Grand Prix Challenge

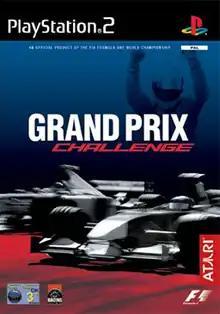

Grand Prix Challenge is a Formula One racing video game developed by Australian developer Infogrames Melbourne House and published by Infogrames for PlayStation 2. It was released in Europe on 22 November 2002, and was officially licensed by Formula One Administration. It was later released on 28 February 2003 in New Zealand and Australia, 3 March in North America and 22 May in Japan.